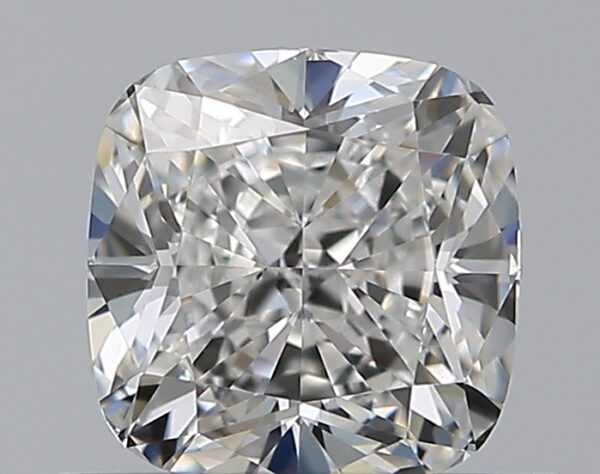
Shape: cushion
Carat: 0.7
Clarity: VVS1
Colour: E
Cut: EX
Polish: EX
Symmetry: EX
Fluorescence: N
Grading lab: GIA
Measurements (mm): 4.99 x 4.93 x 3.31